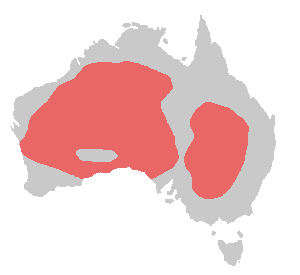
Inkakakadu
Udbredelse  markeret med rød
Inkakakadu er en fugl i familien kakaduer i ordenen papegøjer, der lever i Australien.